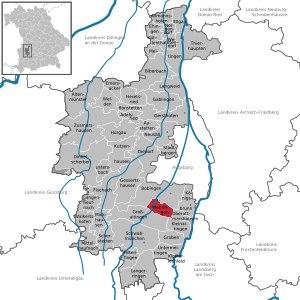
Wehringen est une commune allemande de Bavière située dans l'arrondissement d'Augsbourg et le district de Souabe.